No. 11 Squadron RAAF

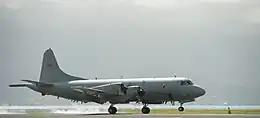
No. 11 Squadron AP-3C Orion in 2016

Neptunes from the squadron flew around the world in February 1957 as part of Operation Westbound. In 1959, the squadron's Neptunes were flown to the United States and upgraded with jet engines; one aircraft was lost in a crash near Richmond early that year, resulting in the deaths of the entire crew. In February 1964, the squadron returned to the search and rescue role when it helped search for survivors following the "Melbourne"–"Voyager" collision. The following year, the squadron deployed five aircraft as escorts when HMAS "Sydney" was dispatched to South Vietnam carrying equipment and troops including the 1st Battalion, Royal Australian Regiment and the Prince of Wales's Light Horse as part of Australia's contribution to the Vietnam War.